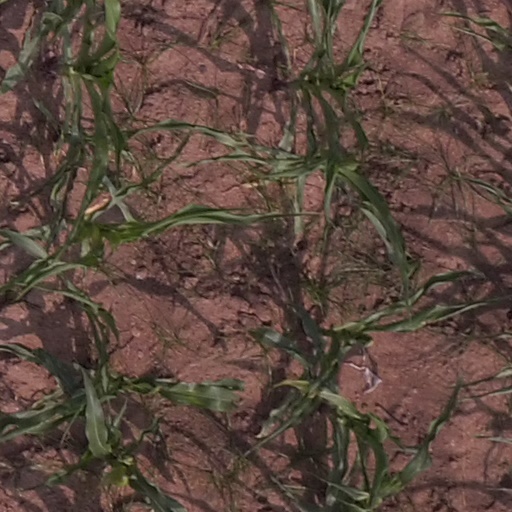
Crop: maize; corn